Saint Andrew's Day

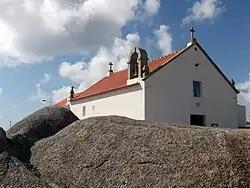
Saint Andrew's Chapel and rocks in Saint Andrew's Cape in Póvoa de Varzim, Portugal. In local mythology, Saint Andrew fished the souls of those drowned at sea and helped in fisheries and marriages.

In Romania, it is customary for young women to put 41 grains of wheat beneath their pillow before they go to sleep, and if they dream that someone is coming to steal their grains, they will get married next year. Also, in other parts of the country, the young women light a candle from Easter and bring it to a fountain at midnight. They ask Saint Andrew to let them glimpse their future husband. Saint Andrew is invoked to ward off wolves, who are thought to be able to eat any animal they want on this night and to speak to humans. A human hearing a wolf talk to him will die. Saint Andrew is also the patron saint of Romania and the Romanian Orthodox Church.